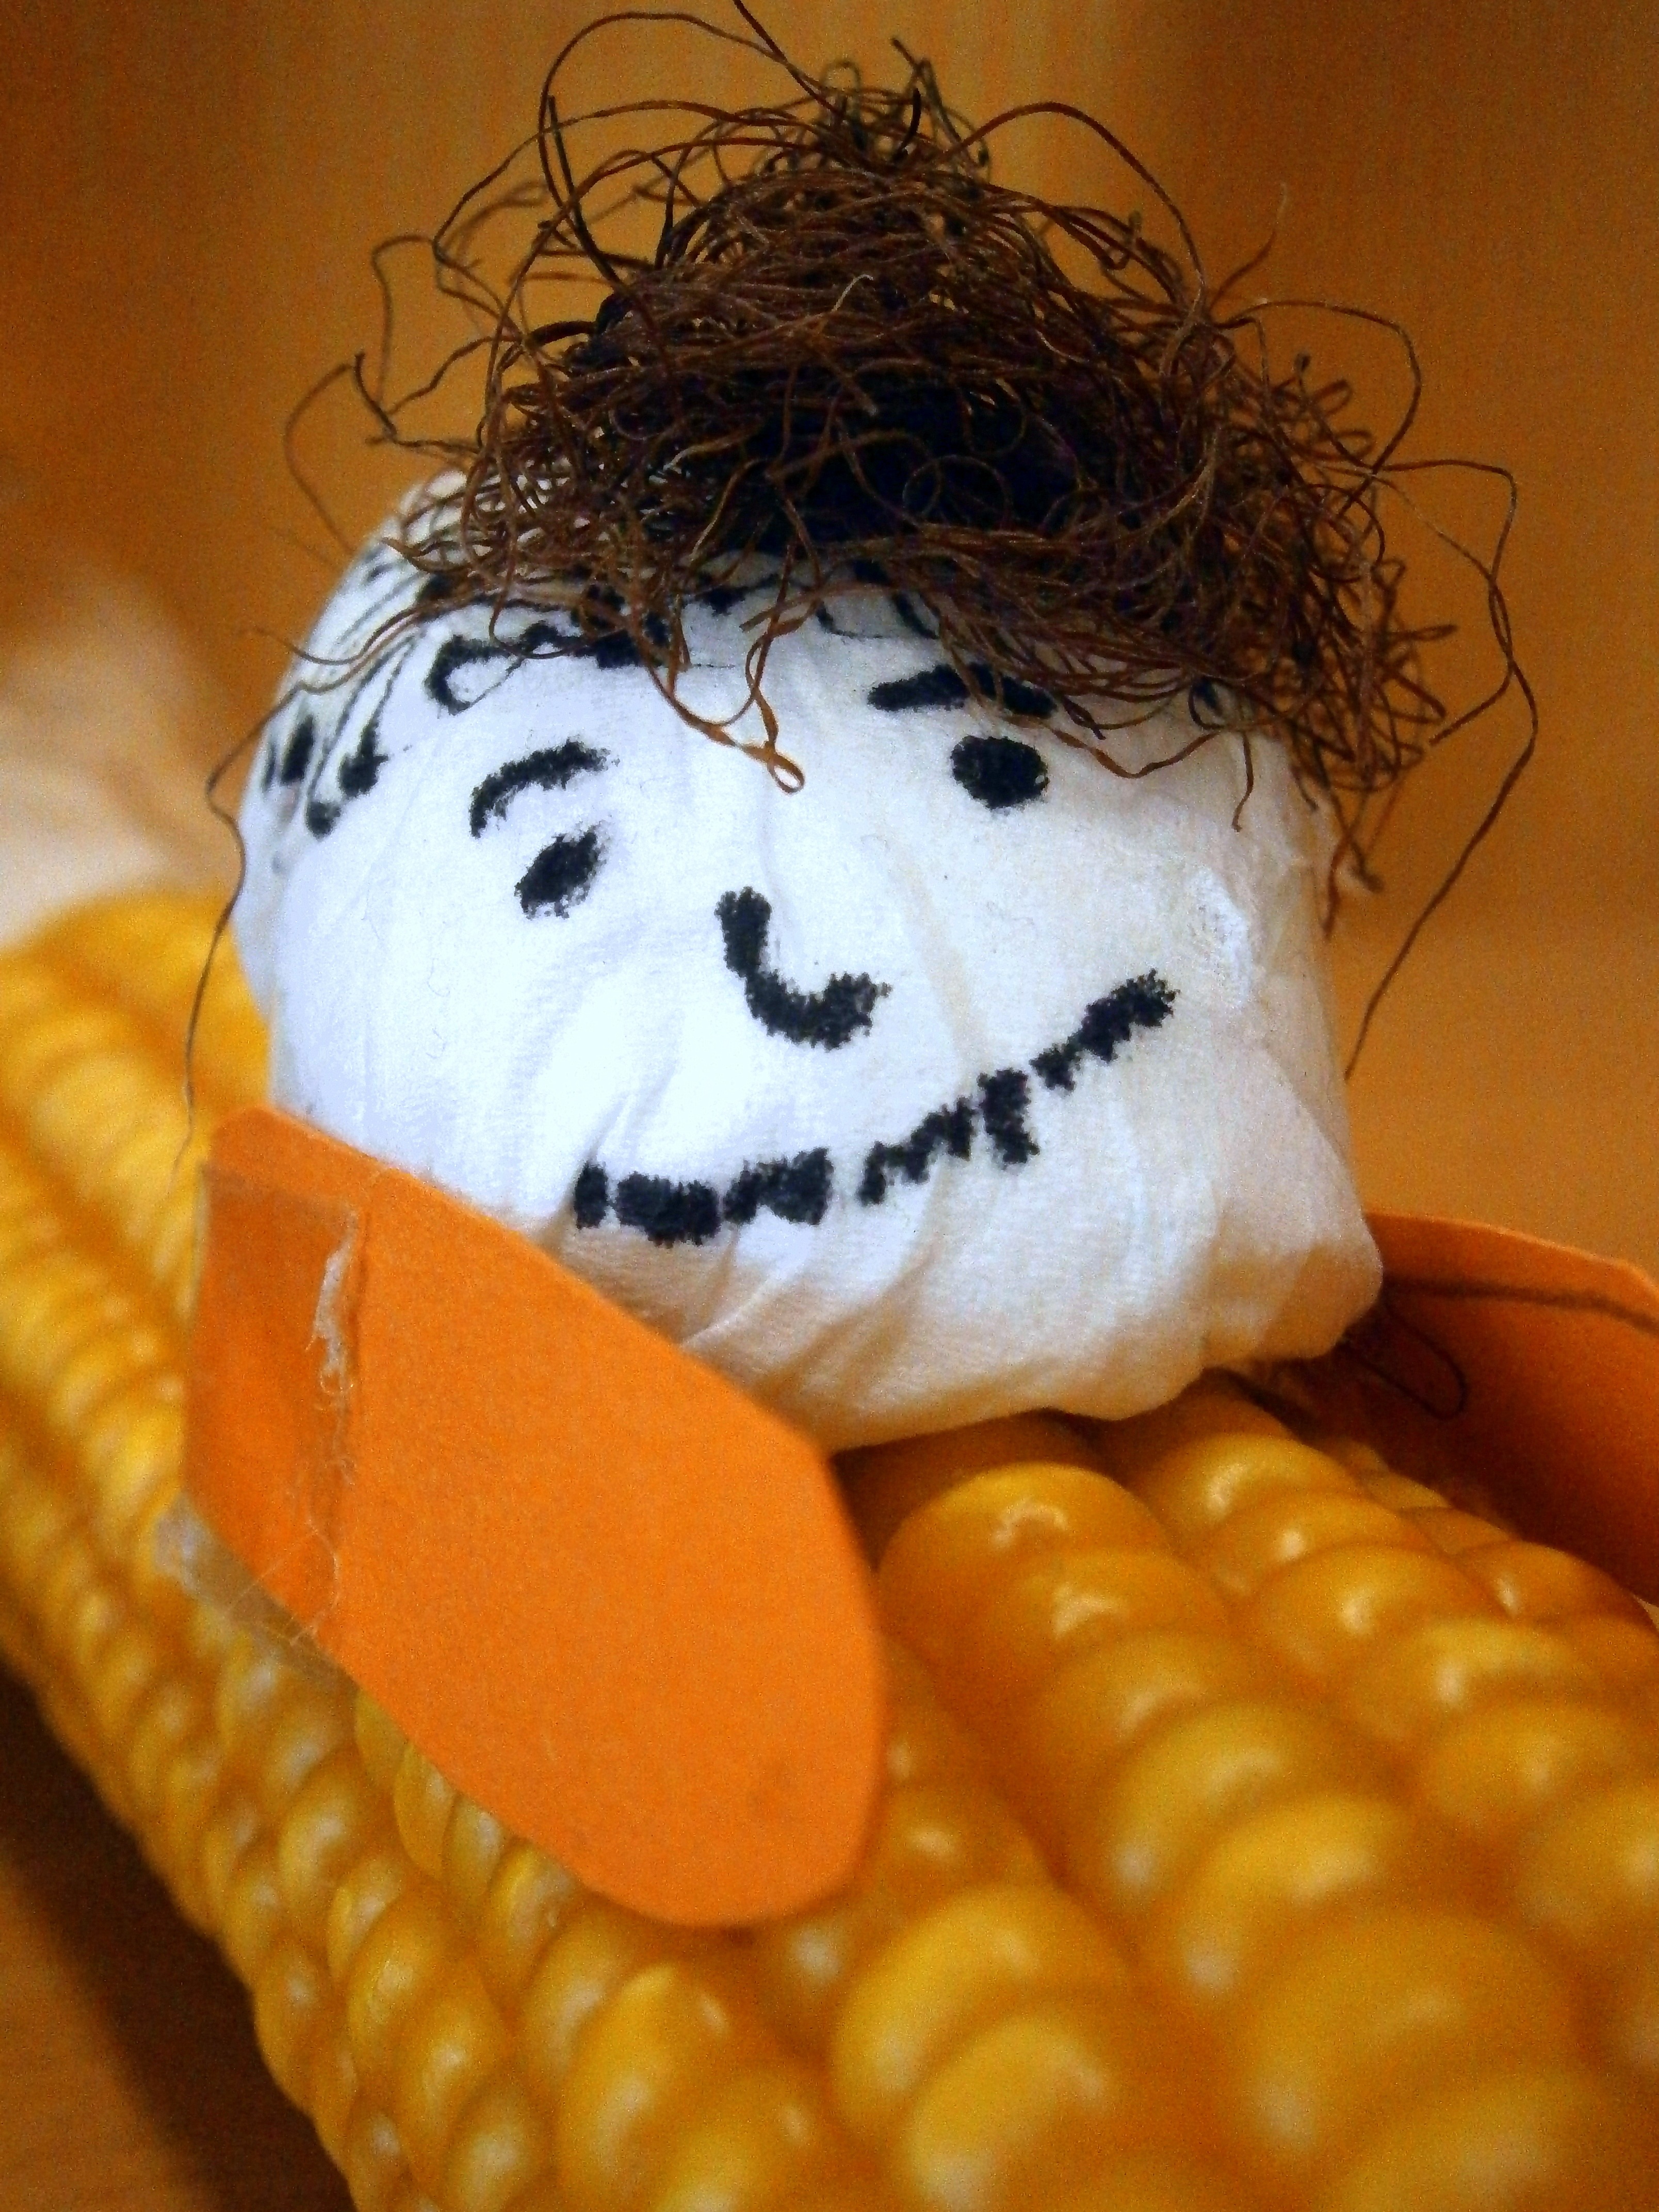
nature, creative, structure, atmosphere, orange, dish, meal, food, color, autumn, corn, child, fashion, cuisine, asian food, cheerful, face, art, background, creativity, head, kindergarten, fantasy, october, mood, golden autumn, males, small child, tinker, corn on the cob, craft materials, fun corn, joining together